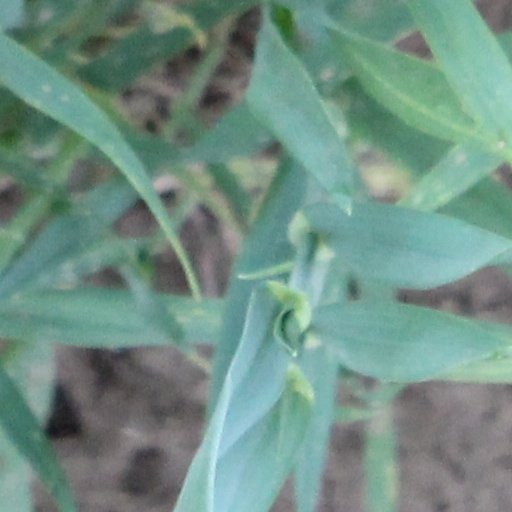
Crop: wheat